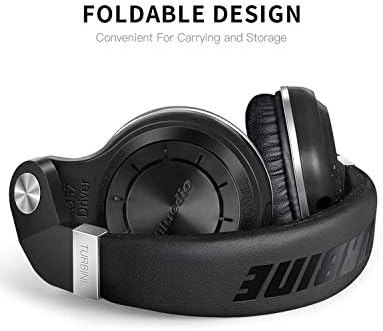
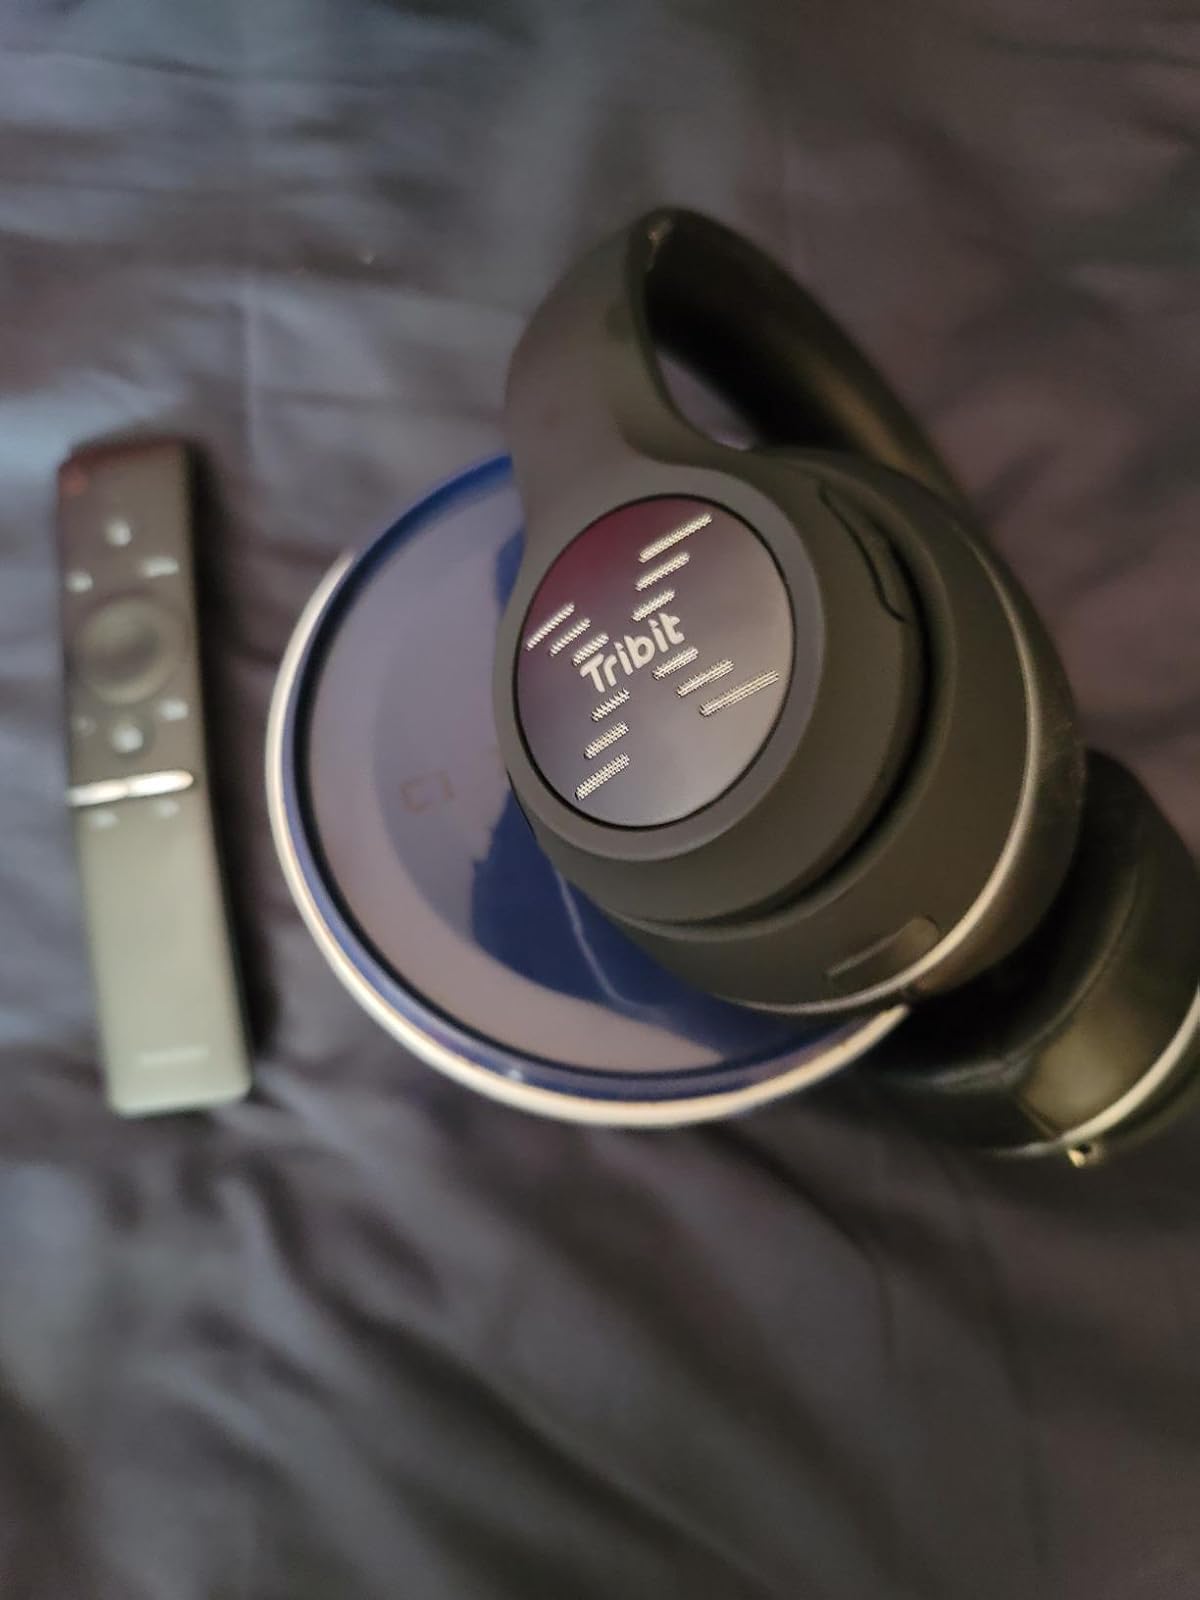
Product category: headphones
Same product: no